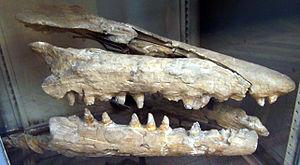
Mosasaurus est un genre éteint de reptiles de la famille des Mosasauridae.